Shockwave (TV series)

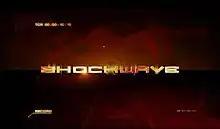
A screenshot of the title in the introduction of "Shockwave".

Shockwave is an American documentary television series that premiered on November 30, 2007, on the History Channel. The program compiles video footage and eyewitness accounts to the headline making events and attempts to educate the viewer as to what really happened in a particular event.